Bramall Hall

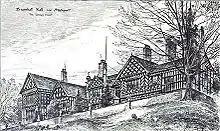
A sketch of the exterior of the side of a large building atop a hill with a tree in the foreground.

There has been a settlement at Bramhall since Saxon times. According to Alfred Burton, who wrote about Bramhall in the late 19th century, the house has not always been in the present location, and was originally at Crow Holt Wood. This theory was rejected by another historian, Frederick Moorhouse, who became convinced in 1909 that Crow Holt Wood was a place where animals would have been taken to be sorted. There is no conclusive evidence to support either theory. Today the house has stream valleys to its south and east sides. It is a grade I listed building, and the oldest parts date from the late 14th century, with later renovations dating from the 16th and 19th centuries. It was originally accessed from the east side – the drive followed the route of the Ladybrook stream, then uphill towards the chapel on the south side, reaching the courtyard on the other side. The main entrance is now on the side of the courtyard, in the west, because of the restructuring of the drive in 1888. The current layout of the house can clearly be seen from the west side of the building, in the courtyard: the service wing is on the left, the Great Hall is in the centre, and the Banqueting Hall is on the right. Before the 19th century, the courtyard was enclosed by a gatehouse which was taken down between 1774 and 1819, because of its being neither required nor in vogue.